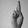
ASL letter: R